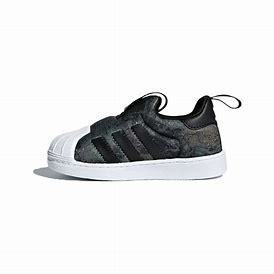
Brand: adidas
Model: originals Adidas Originals Superstar 360 I